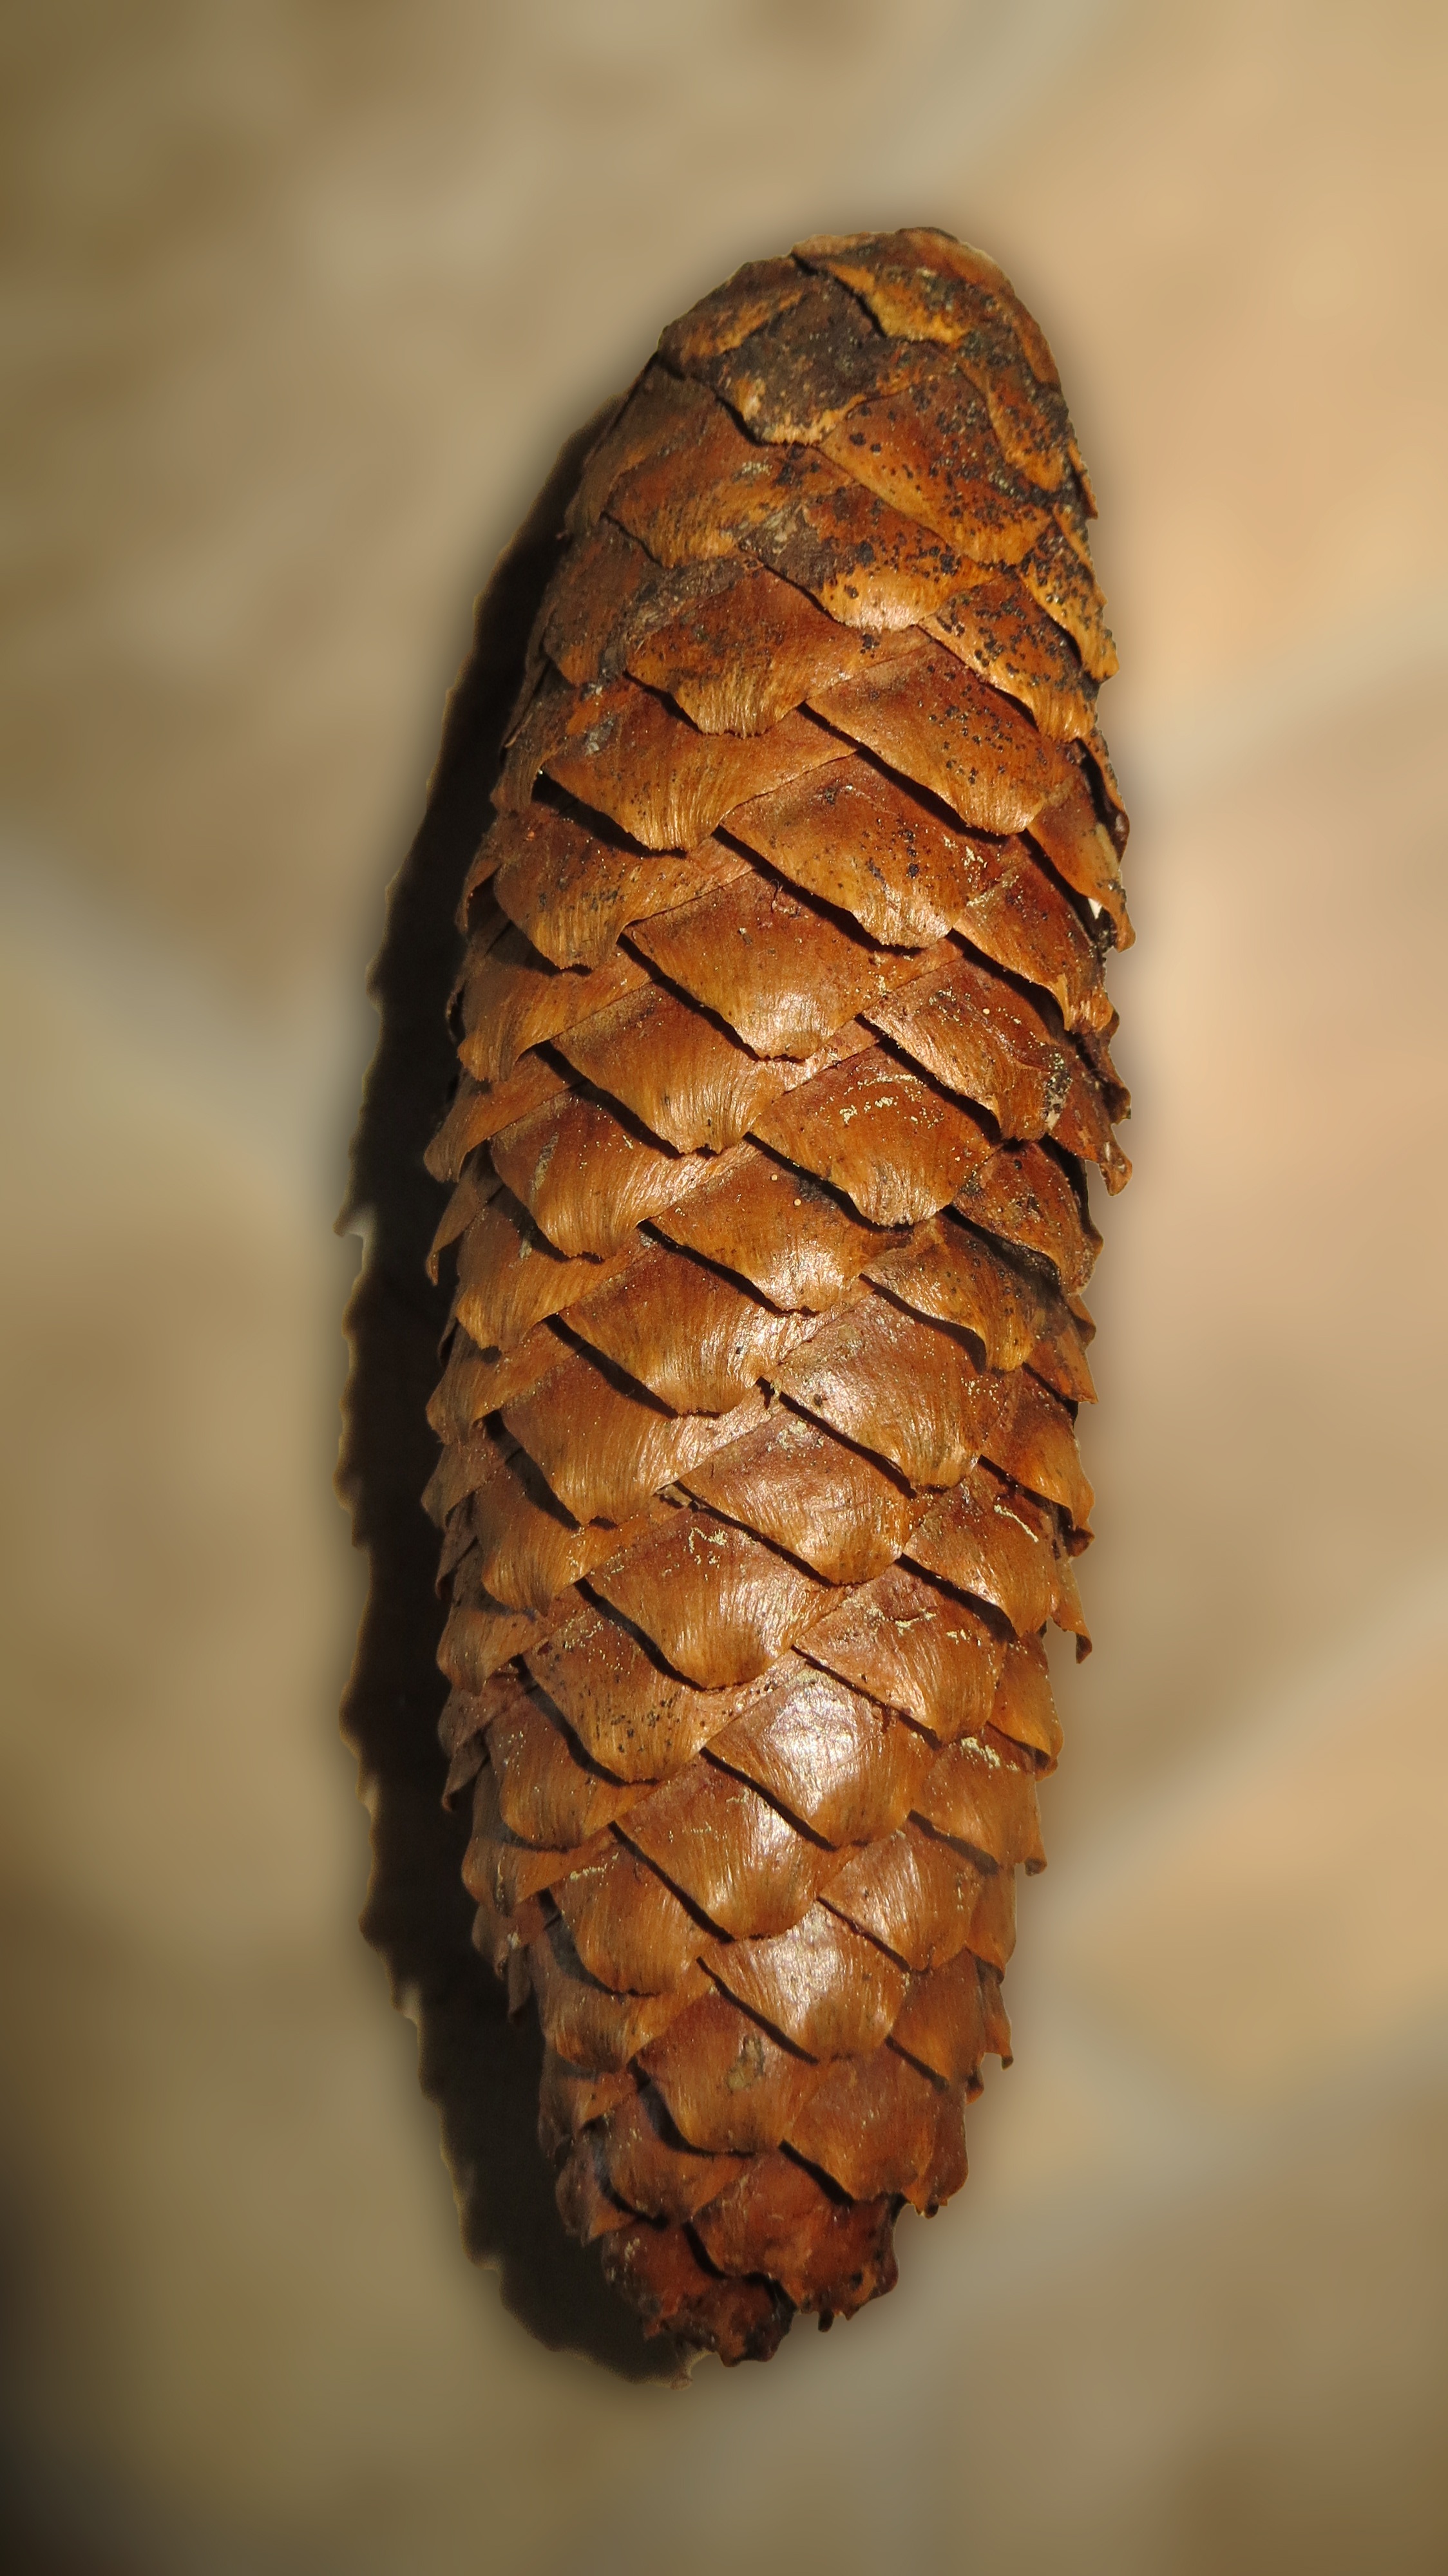
tree, forest, branch, plant, wood, leaf, decoration, produce, autumn, twig, close up, forest floor, tap, grove, tree fruit, pine cones, macro photography, softwood, grass family, woody plant, land plant, conifer cone